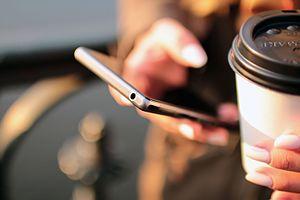
L'efficacité énergétique des communications 5G est devenue une préoccupation majeure dans l'évolution des communications radio. Dans un contexte où l'impact environnemental du numérique devient plus important, il est indispensable de trouver des solutions à ces problématiques. Du côté des opérateurs, l'utilisation de la technologie Massive MIMO, une nouvelle organisation d'accès au réseau mobile ainsi qu'une concentration des équipements ; vont permettre une meilleure efficacité énergétique. Mais pas seulement d'un point de vue opérateur, du côté des utilisateurs aussi des technologies sont déployables tel que le sleeping mode permettant d'économiser de la batteries et les communications directes entre terminaux. Suivre l'évolution des technologies de la 1G à la 4G permettra de comprendre l'évolution et les priorités de chaque évolution technologique.